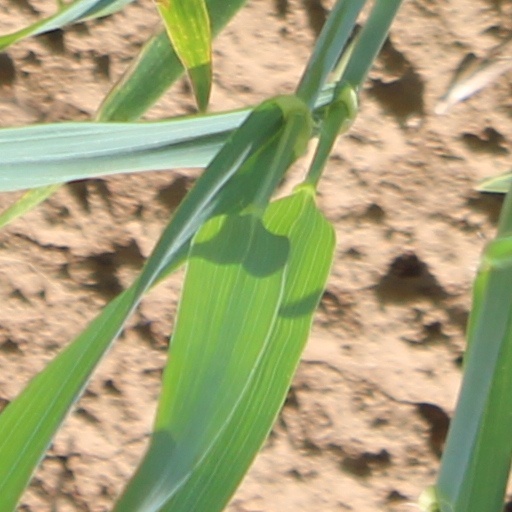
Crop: wheat